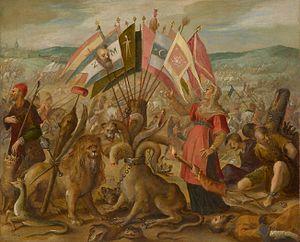
Le comte Giorgio Basta, en français Georges Basta, en allemand Georg von Basta, était un général du Saint-Empire romain germanique d’origine albanaise, gouverneur de Transylvanie de 1601 à 1604.